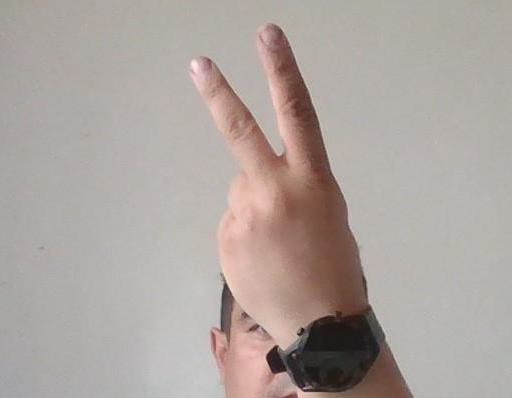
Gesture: peace_inverted